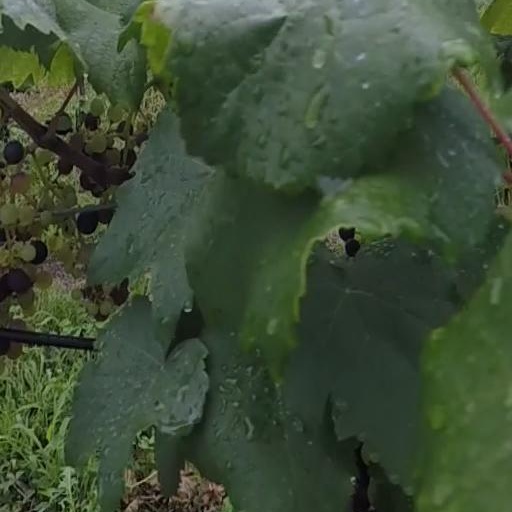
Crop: grape